Udyan Express

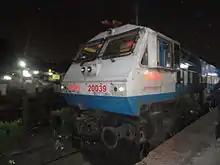
WDP4 Engine also used to Haul this train.

The 11301 Udyan Express covers the distance of 1153 kilometres in 21 hours 50 mins and in 23 hours 35 minutes as 11302 Udyan Express.